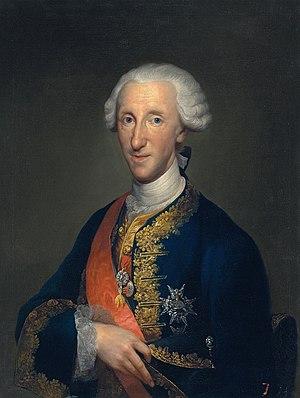
Louis Antoine Jacques de Bourbon, Infant d'Espagne né à Madrid le 25 juillet 1727 et mort à Arenas de San Pedro le 7 août 1785, est un prince espagnol de la maison de Bourbon. Il a été successivement infant d’Espagne, cardinal-prêtre de Santa Maria della Scala, archevêque de Tolède et primat des Espagnes puis enfin archevêque de Séville. Louis est le fils de Philippe V d'Espagne et de sa deuxième épouse Élisabeth Farnèse. À la mort de son père, il renonce à l’état ecclésiastique et devient comte de Chinchón.